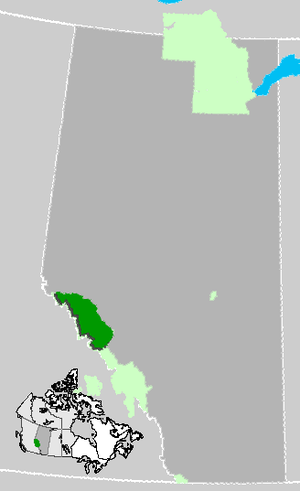
Jasper National Park
Jasper National Parks beliggenhed i Alberta
Jasper National Park er den største nationalpark i bjergkæden Canadian Rockies og et verdensarvsområde, beliggende i provinsen Alberta i Canada.